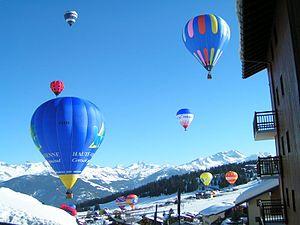
Rassemblement des Saisies, Image personnelle
Le col des Saisies est un col routier alpin situé dans le département français de la Savoie à 1 633 m d'altitude. Il permet le passage entre la vallée du Beaufortain et celle du val d'Arly. À son sommet, se situe une station, Les Saisies, où se pratique des sports d'hiver, notamment le ski nordique.
Une montgolfière est un aérostat composé d'une nacelle surmontée d'une enveloppe légère et dont la sustentation est assurée par l'air chauffé qu'elle enferme, selon la force de la poussée d'Archimède. Le maintien de la température de l'air nécessite l'emport d'un carburant et d'un brûleur.